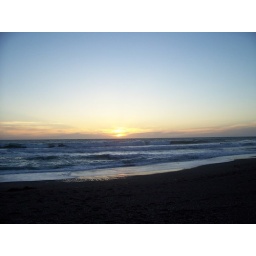
Beautiful sunset on a black sand beach in Northern California.